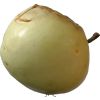
Label: Apple hit 1